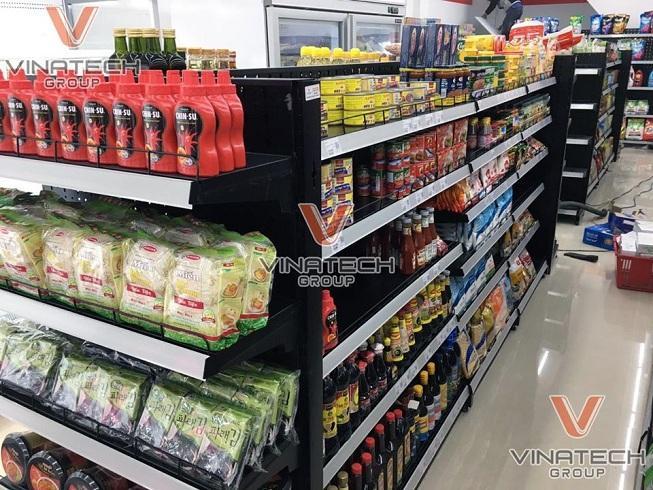
có nhiều loại hàng hoá được bày bán trên những kệ hàng